California Science Center

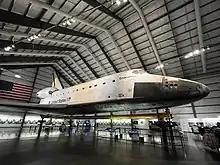
Space Shuttle Endeavour in the temporary Samuel Oschin Pavilion (Feb 2023)

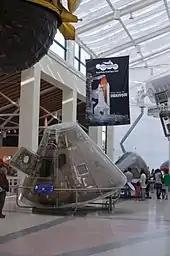
The Apollo command module from the 1975 Apollo–Soyuz Test Project displayed in the center's crewed spaceflight exhibit

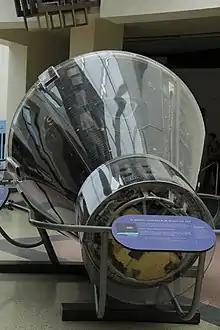
The Gemini 11 space capsule, flown in 1966

The Center received 1,694,000 visitors in 2022, making it 6th in the List of most-visited museums in the United States and the most-visited U.S. science museum.